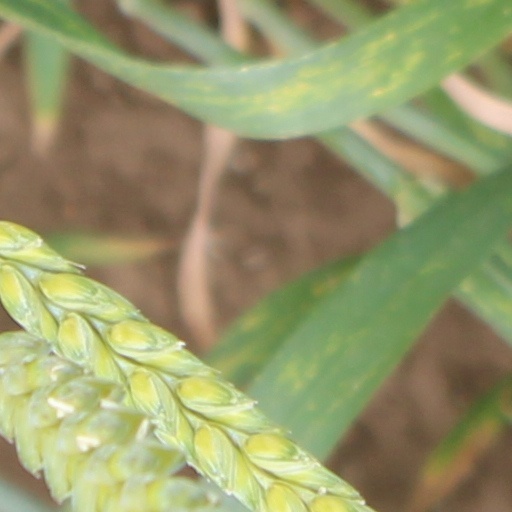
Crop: wheat